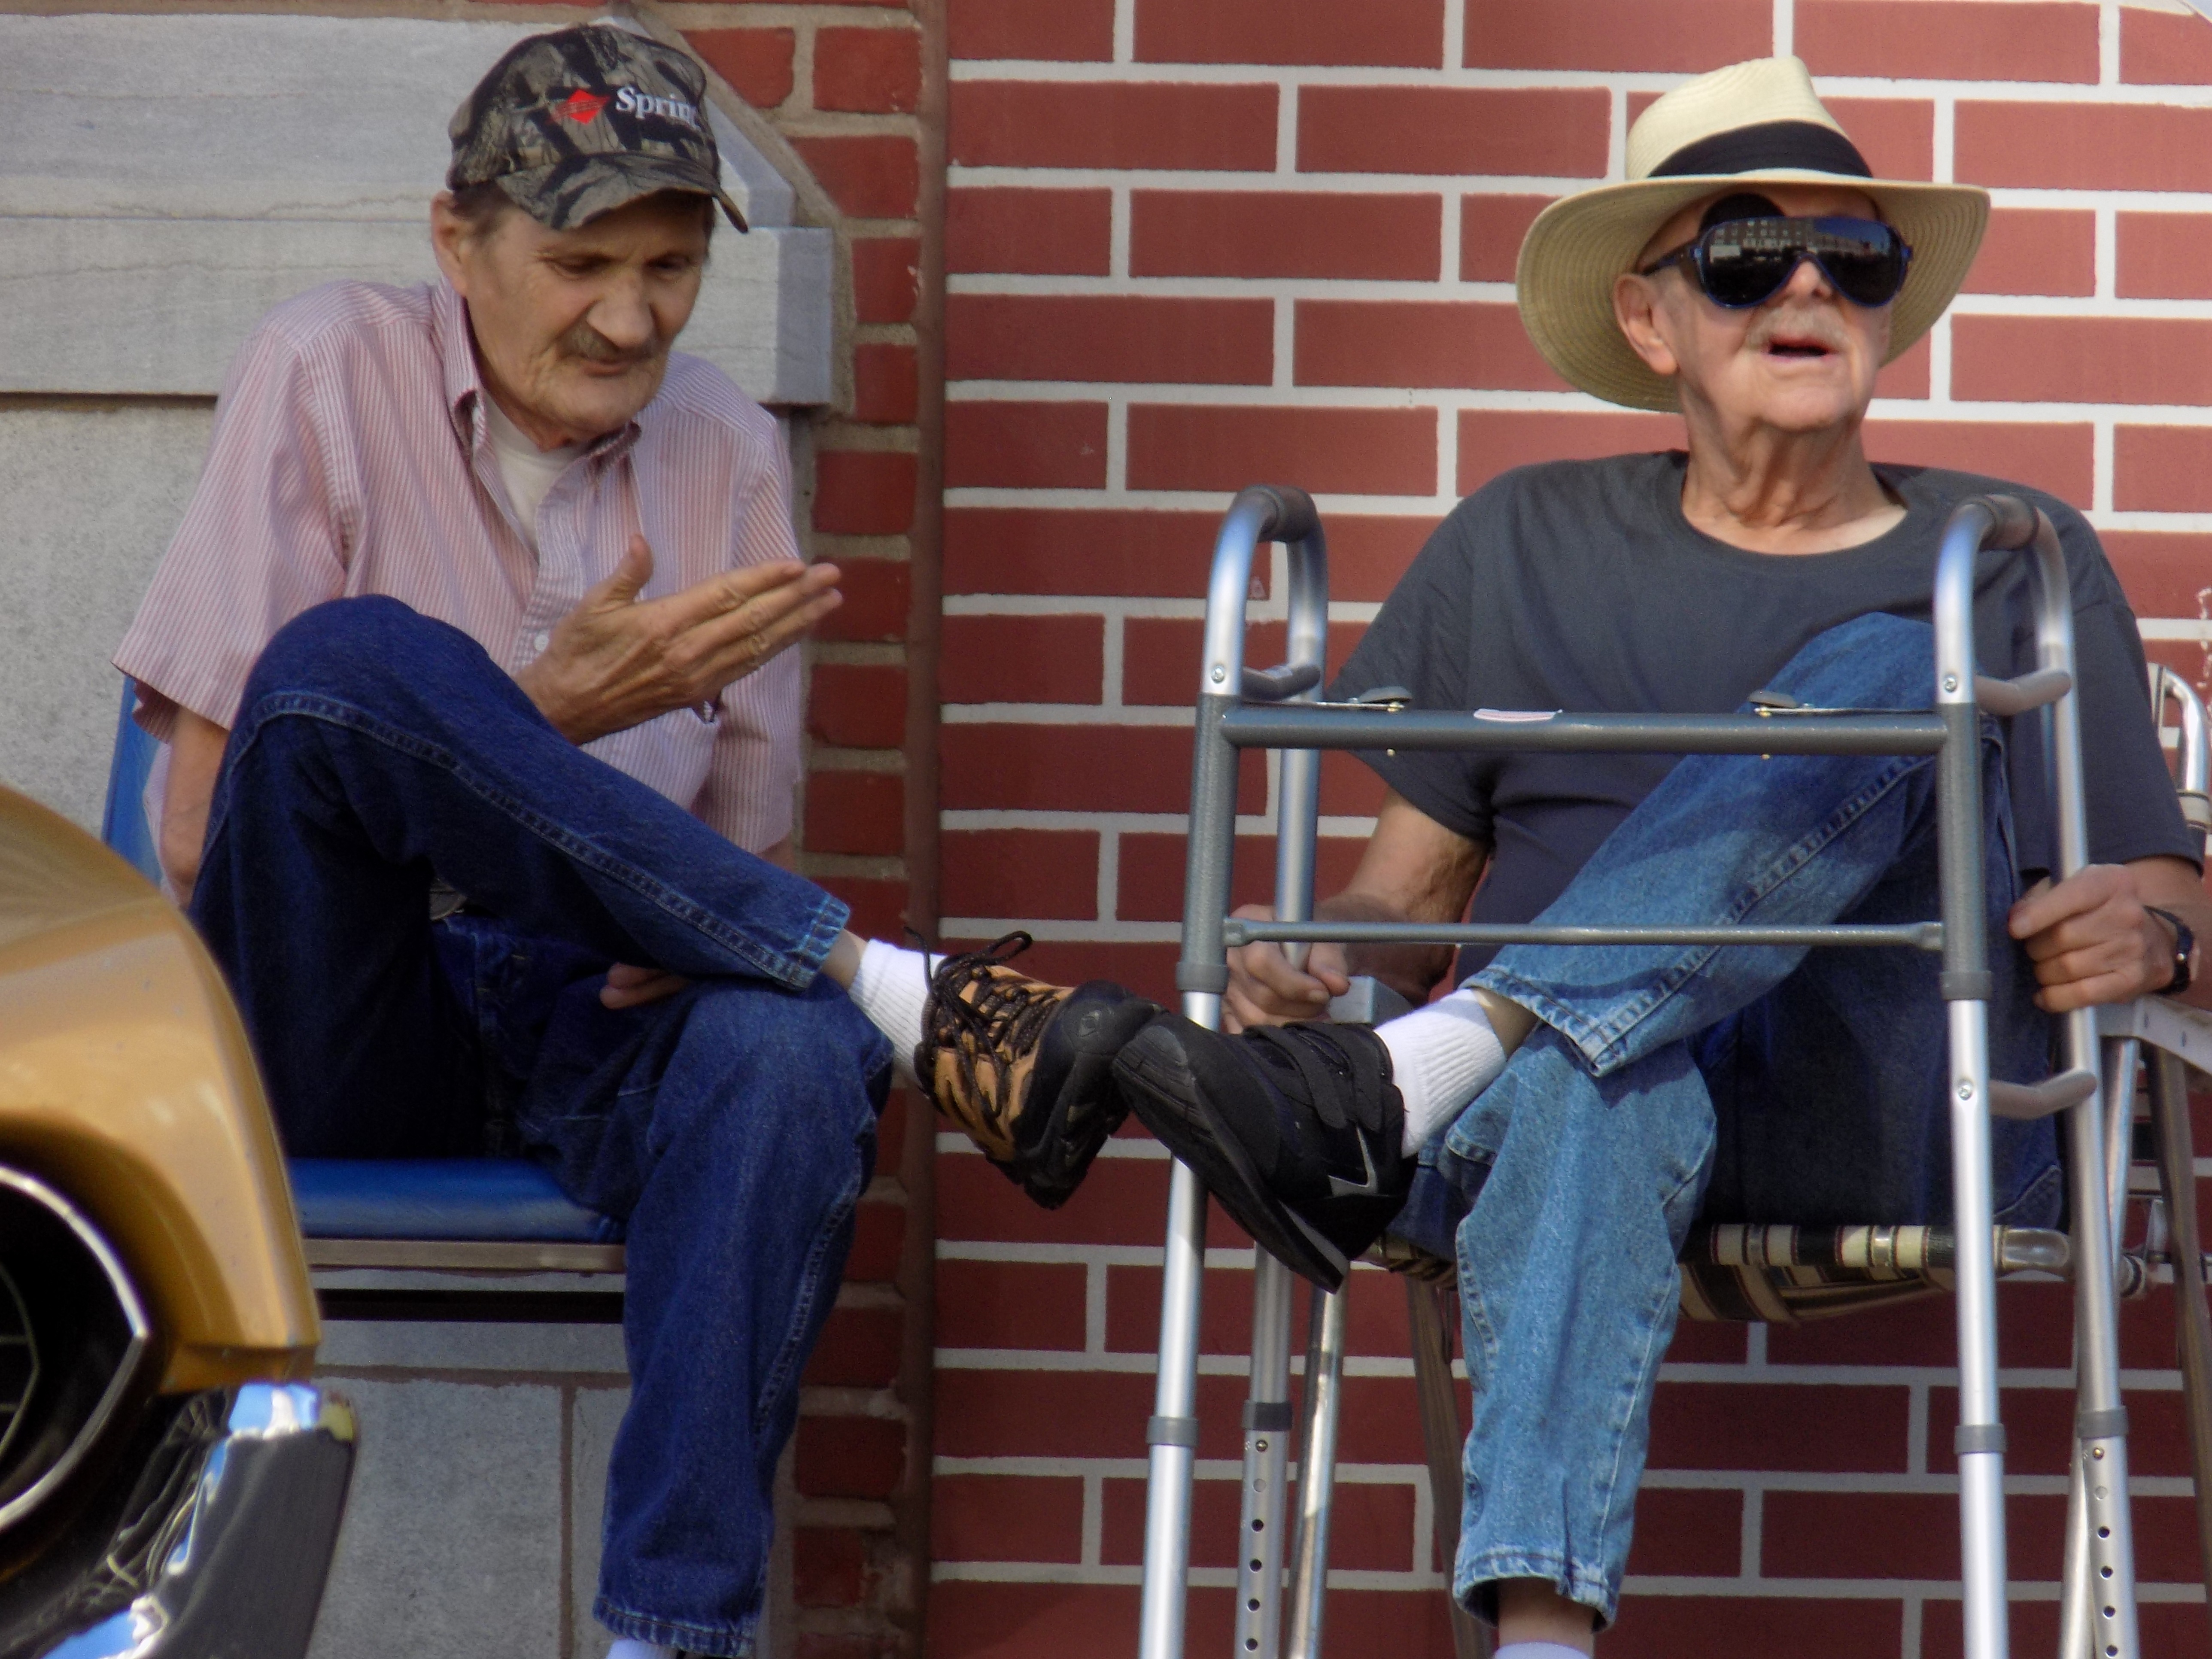
person, people, meeting, communication, together, conversation, men, happy, discussion, adult, people talking